Sozopol

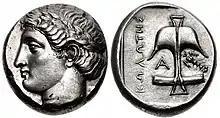
4th century BC Apollonia Pontica tetradrachm showing Apollo and an upright anchor

Apollonia Pontica started minting its own coins at the end of the 6th century BC, the anchor appearing on them as the symbol of the polis present on all coins minted since the sixth century BC, proof of the importance of its maritime trade. Coins from the fourth century BC bear the name Apollonia and the image of Apollo. The Roman imperial coins continue to the first half of the third century AD.